Rudrasena I (Saka king)

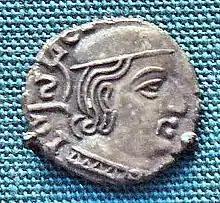

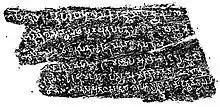
Gadha (Jasdan) inscription of Rudrasena, Saka Year 127 (204-205 CE).

Rudrasena I was a Saka ruler of the Western Satrap dynasty in the area of Malwa in ancient India. During his reign, the Saka "ksatrapas" remained strong after a period of instability during the reign of Rudrasimha I.